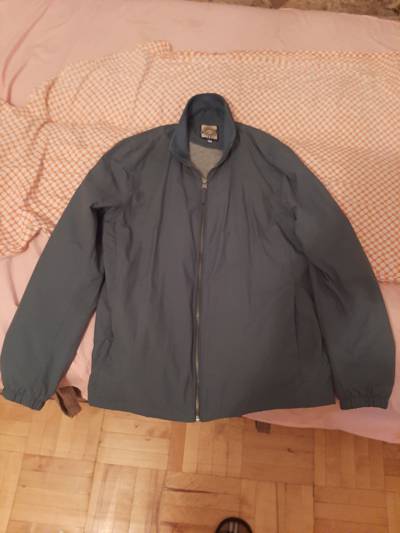
Waste category: clothes